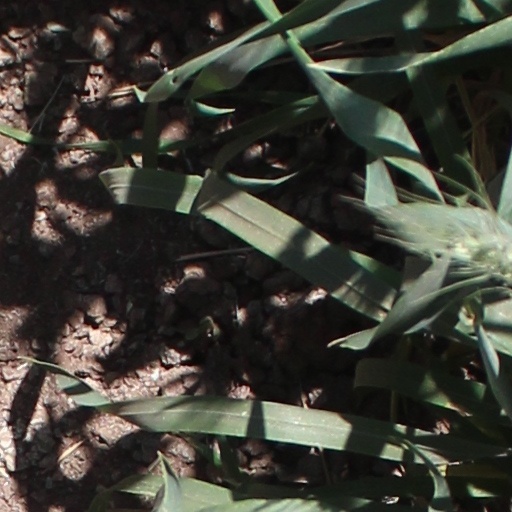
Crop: wheat